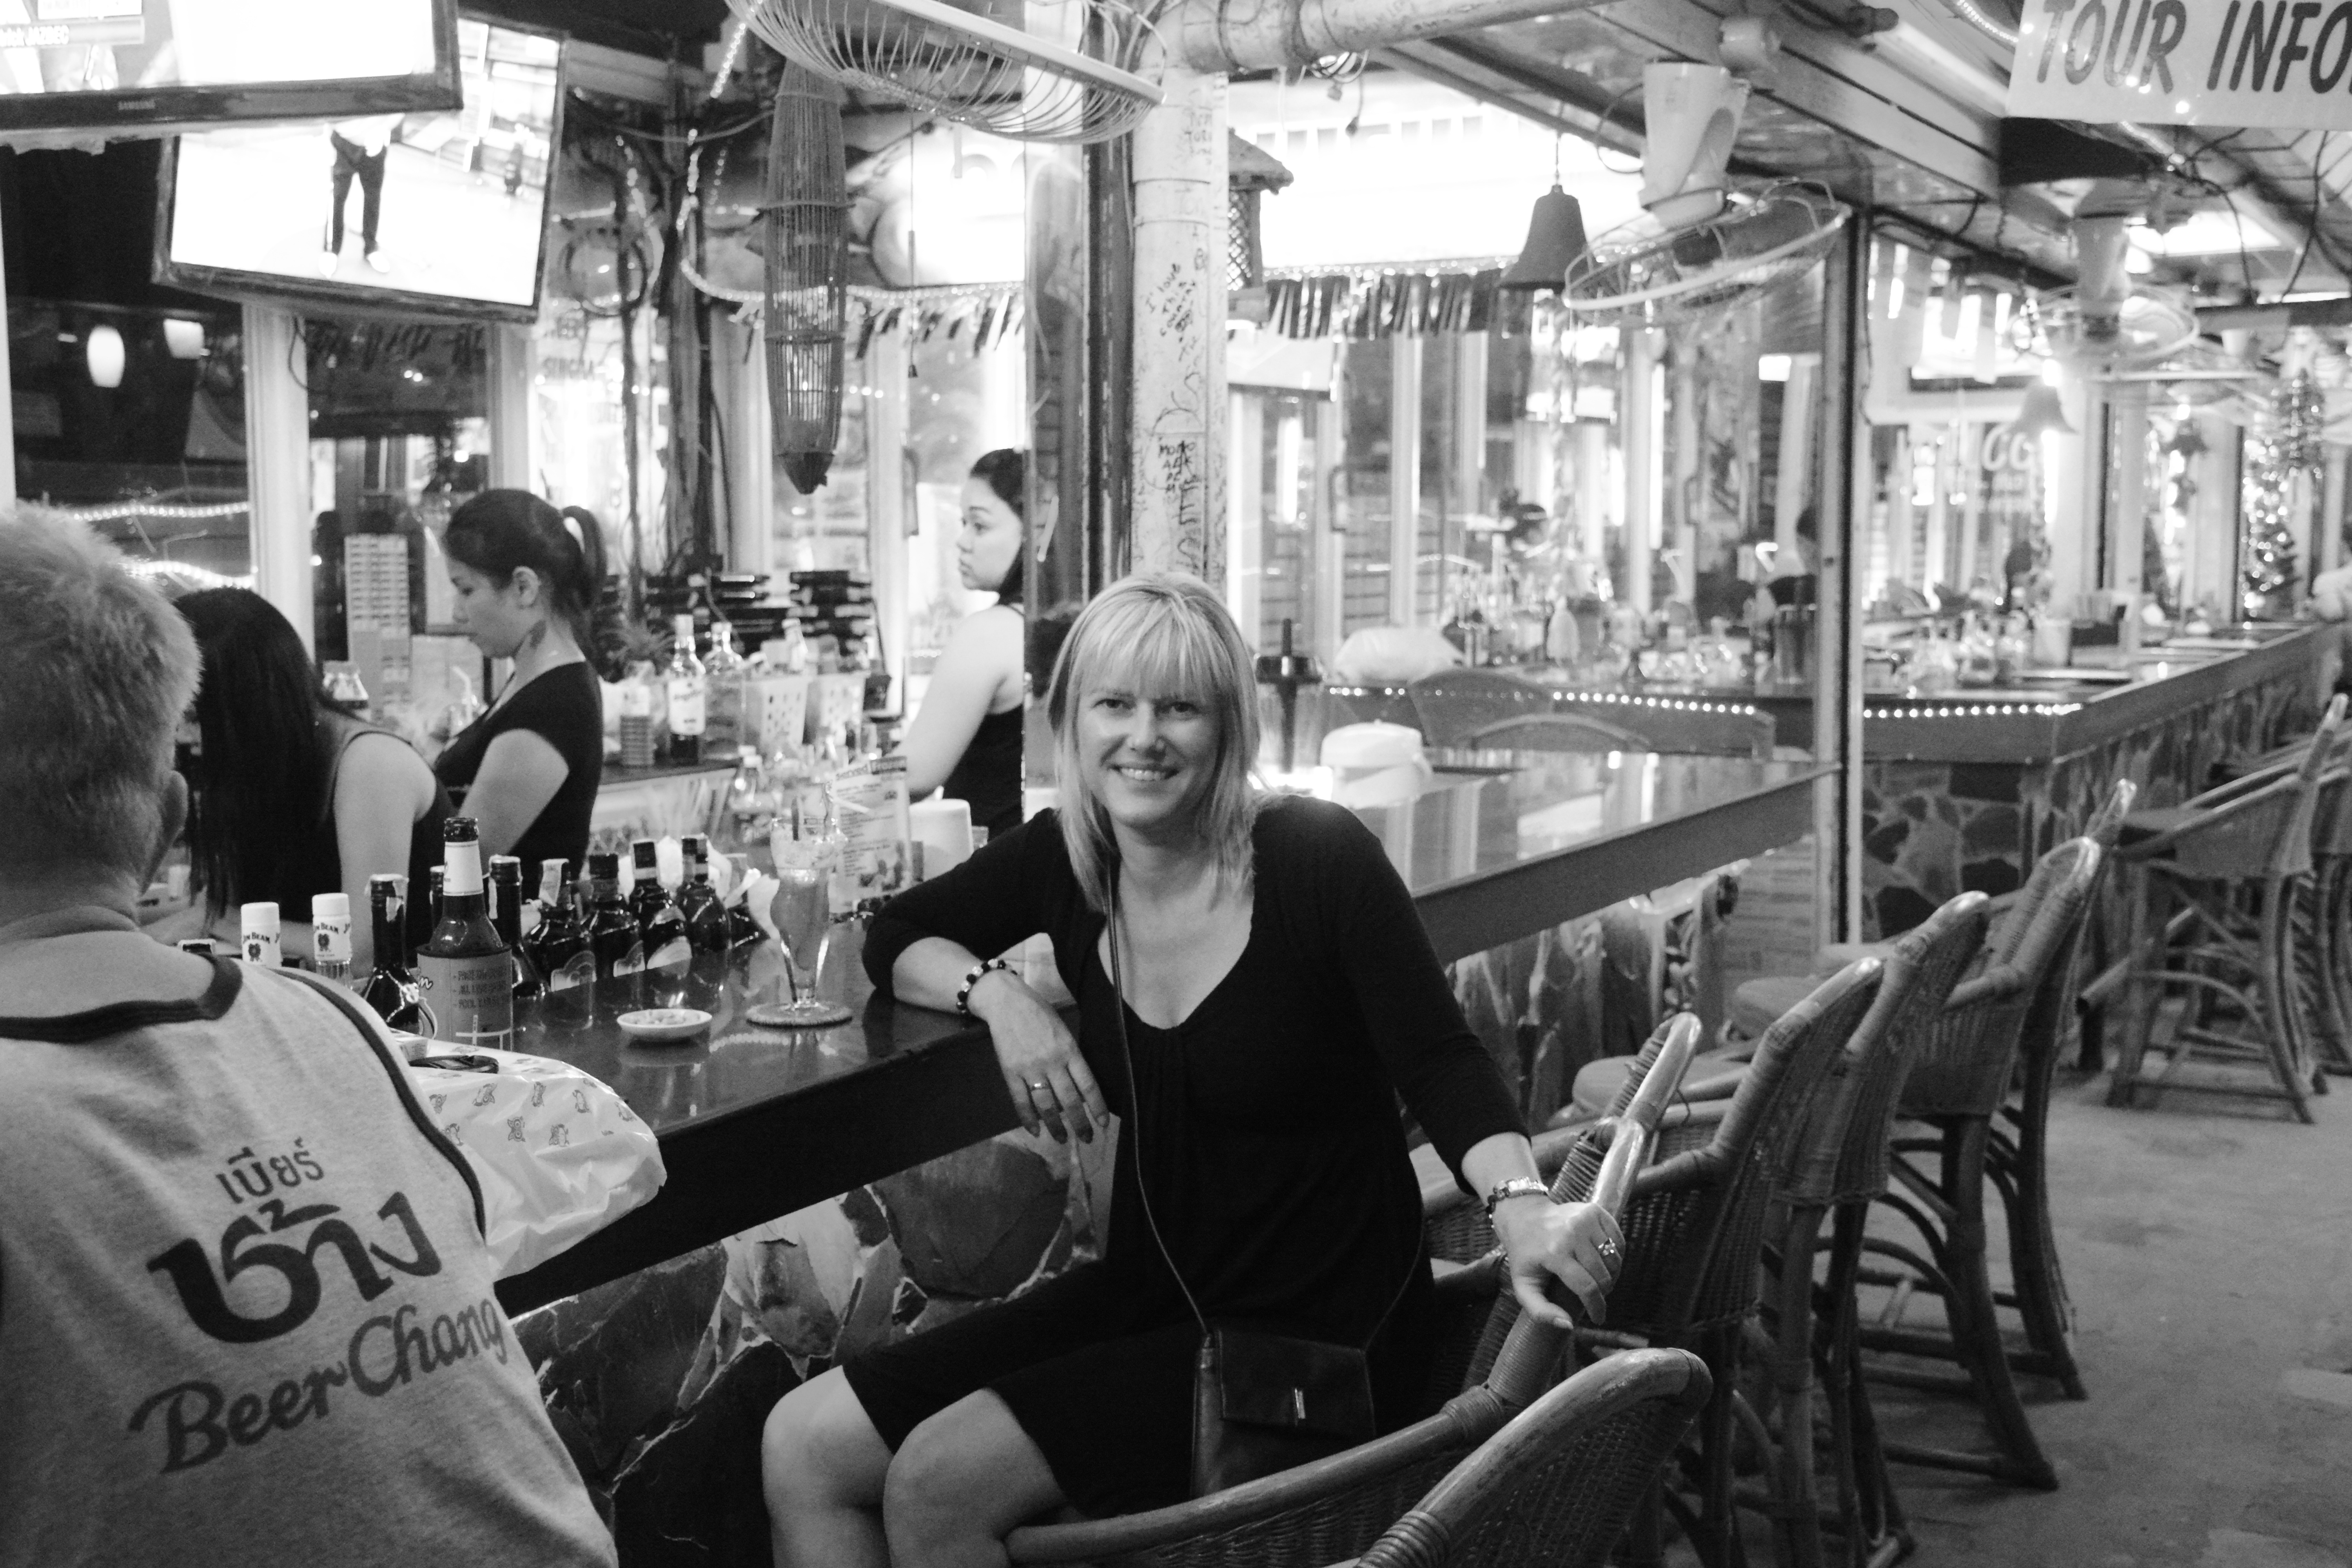
person, black and white, girl, street, bar, drink, monochrome, pub, beauty girl, woman smile, monochrome photography